History of the Jews in Armenia

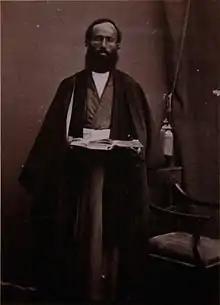
An Armenian Jew

The history of the Jews in Armenia is one of the Jewish communities in the Caucasus region. There is evidence of Jewish settlement in the Armenian Highlands dating as early 1st century BC.